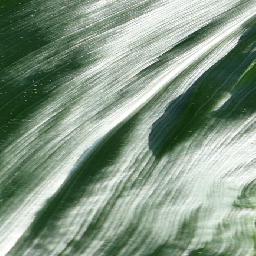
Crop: corn
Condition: (maize)_healthy